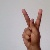
The image shows a hand gesture representing the letter 'K' in Indian Sign Language.